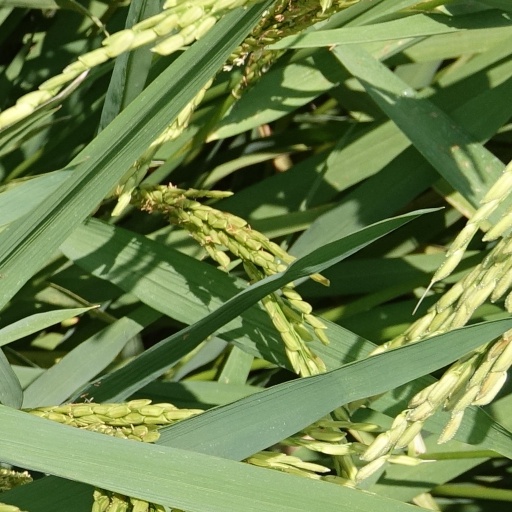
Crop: rice